Sancho Ramírez

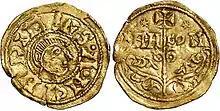
Gold mancuso of Sancho

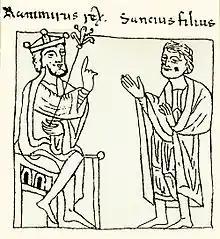
Sancho ("Sancius filius", Sancho the son) with his father, King Ramiro ("Ranimirus rex")

Sancho Ramírez ( 1042 – 4 June 1094) was King of Aragon from 1063 until 1094 and King of Pamplona from 1076 under the name of Sancho V. He was the eldest son of Ramiro I and Ermesinda of Bigorre. His father was the first king of Aragon and an illegitimate son of Sancho III of Pamplona. He inherited the Aragonese crown from his father in 1063. Sancho Ramírez was chosen king of Pamplona by Navarrese noblemen after Sancho IV was murdered by his siblings.